Degrassi: Extra Credit

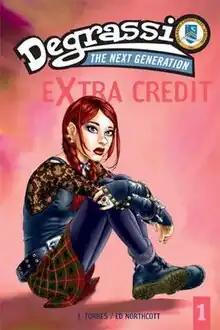
Promotional/Prototype Image of first issue

Degrassi: Extra Credit is a series of graphic novels based upon the teen drama television series "". The graphic novel series is written by J. Torres and illustrated by Ed Northcott, and it is the basis for a set of Degrassi mangasodes.